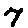
Label: 7